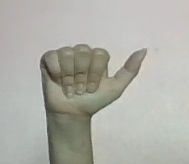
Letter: dhad